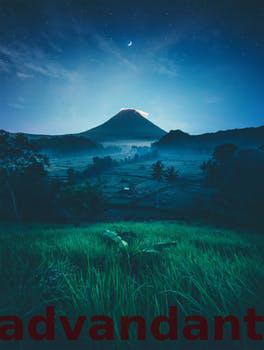
Label: Watermark